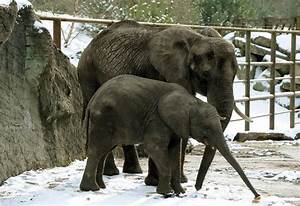
Label: elefante